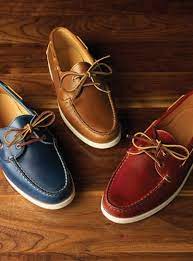
Label: Boat